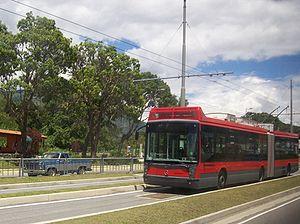
Mérida, de son nom complet Santiago de los Caballeros de Mérida, est une ville du Venezuela, capitale de l'État de Mérida, chef-lieu de la municipalité de Libertador et principale ville des Andes vénézuéliennes.